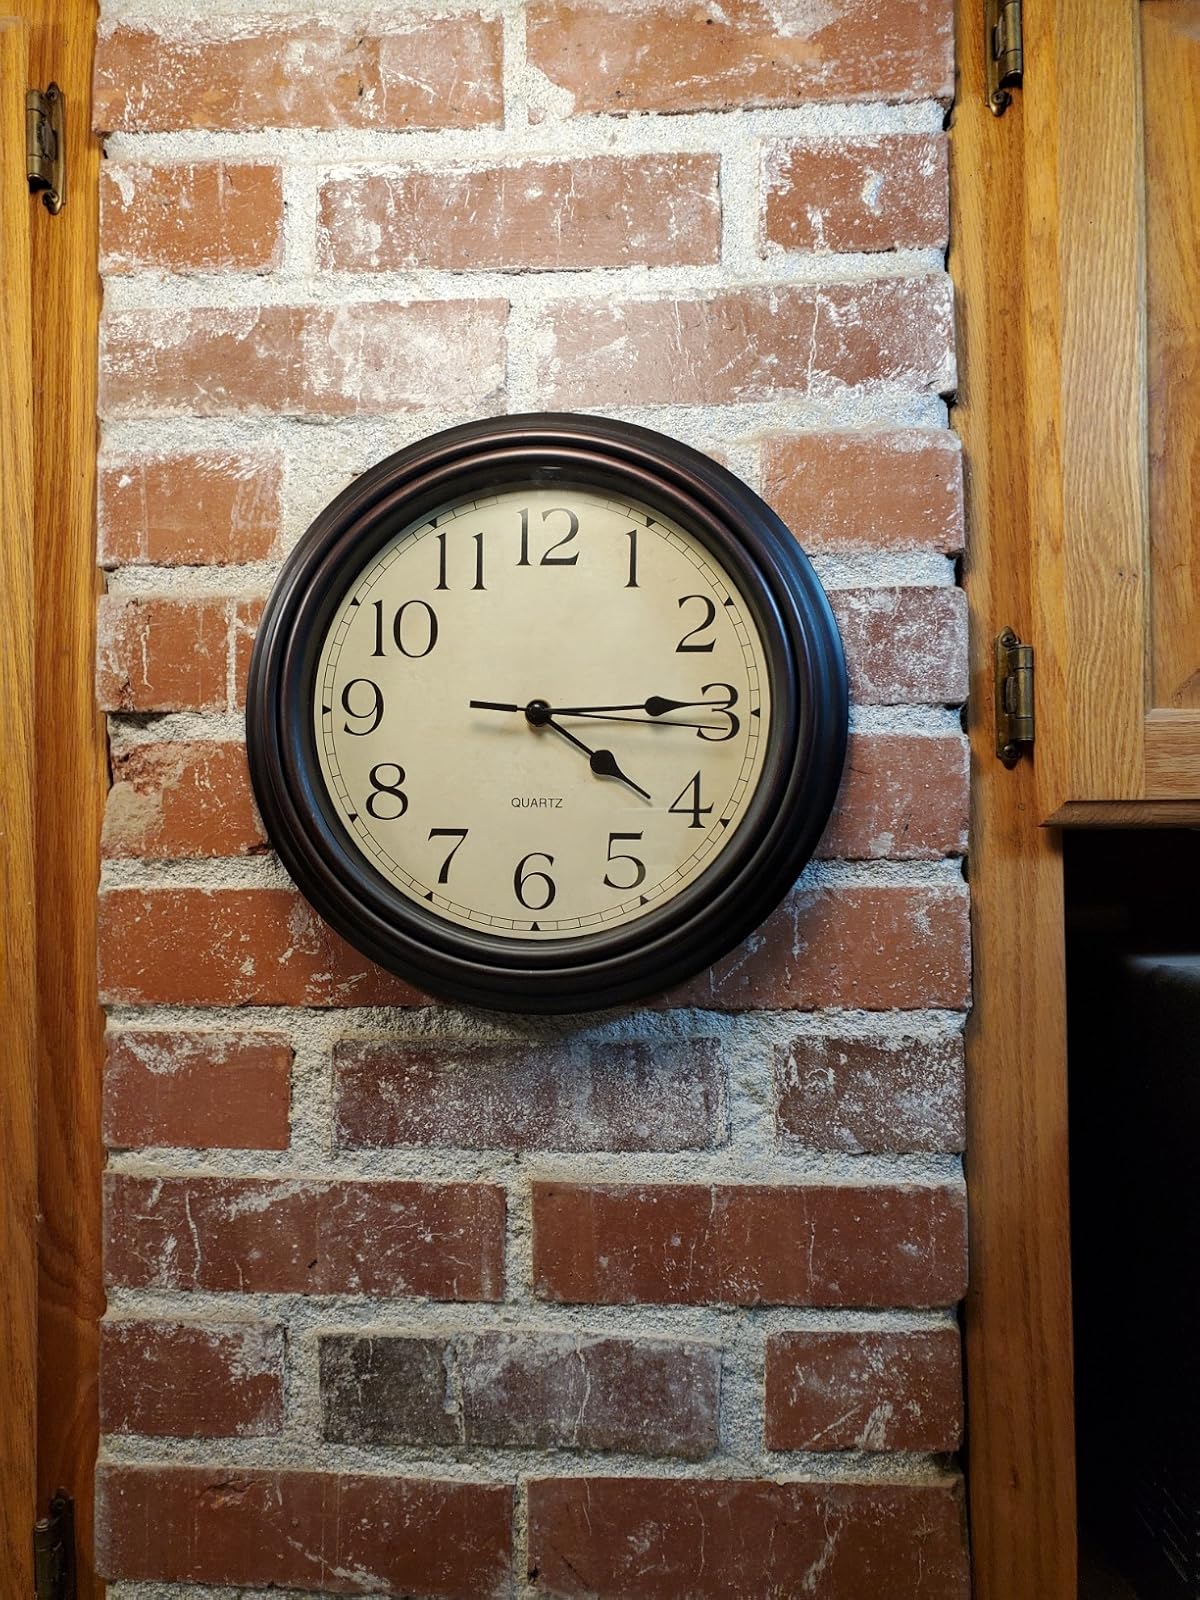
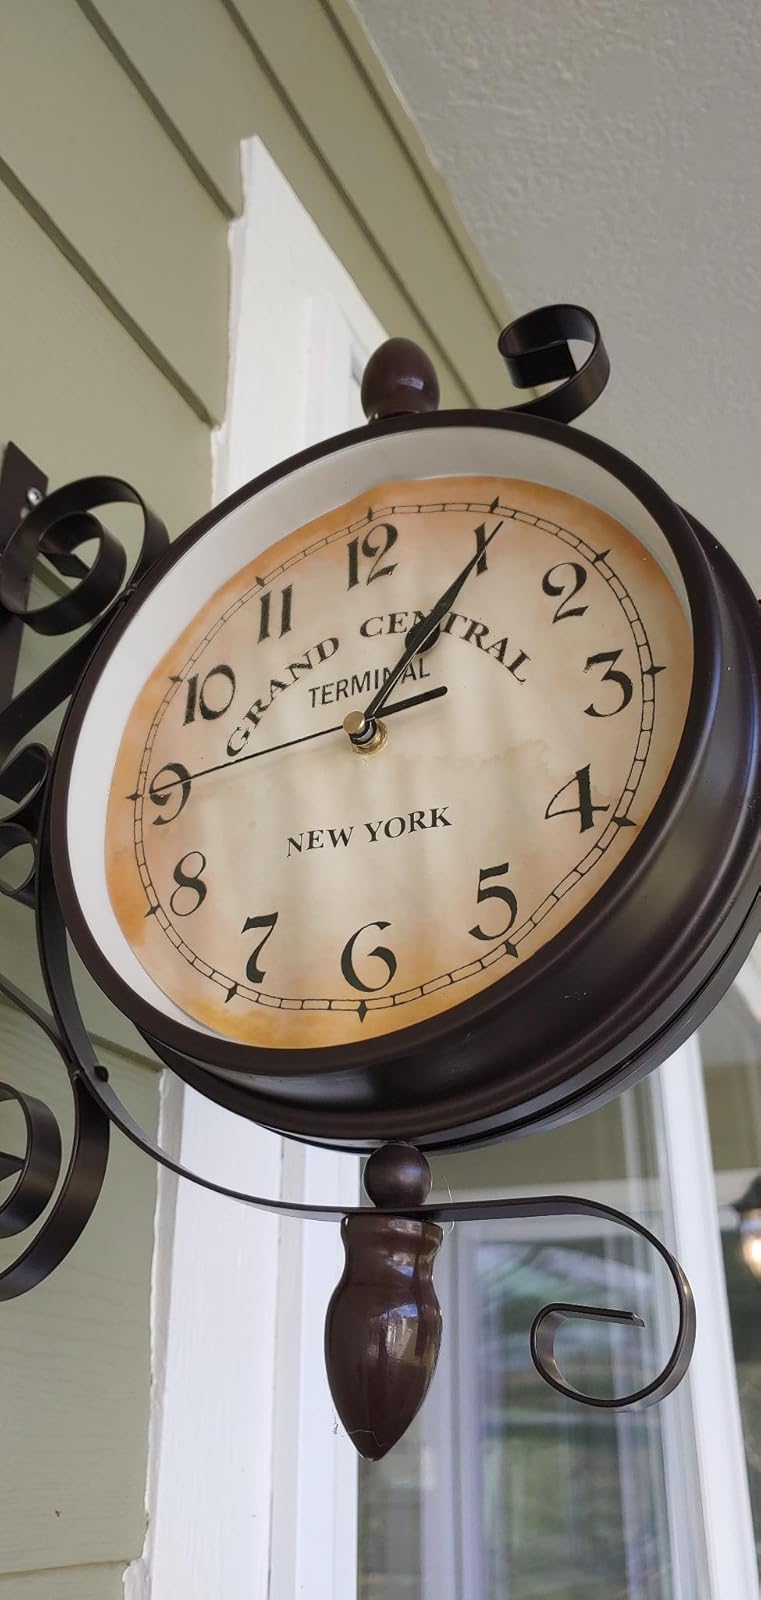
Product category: clock
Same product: no